Count Dracula

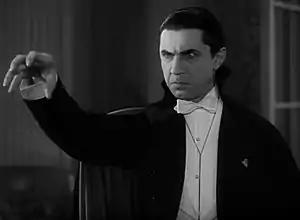
Bela Lugosi as Count Dracula in the 1931 film "Dracula"

Count Dracula is the title character of Bram Stoker's 1897 gothic horror novel "Dracula". He is considered the prototypical and archetypal vampire in subsequent works of fiction. Aspects of the character are believed by some to have been inspired by the 15th-century Wallachian prince Vlad the Impaler, who was also known as Vlad Dracula, and by Sir Henry Irving and Jacques Damala, actors with aristocratic backgrounds that Stoker had met during his life. Count Dracula is also one of the best-known fictional figures of the Victorian era.